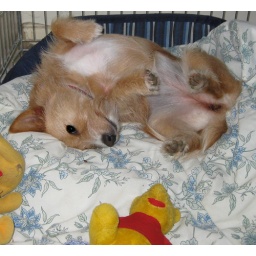
Matilda asleep in her bed Pleased with this as I managed to remove red eye